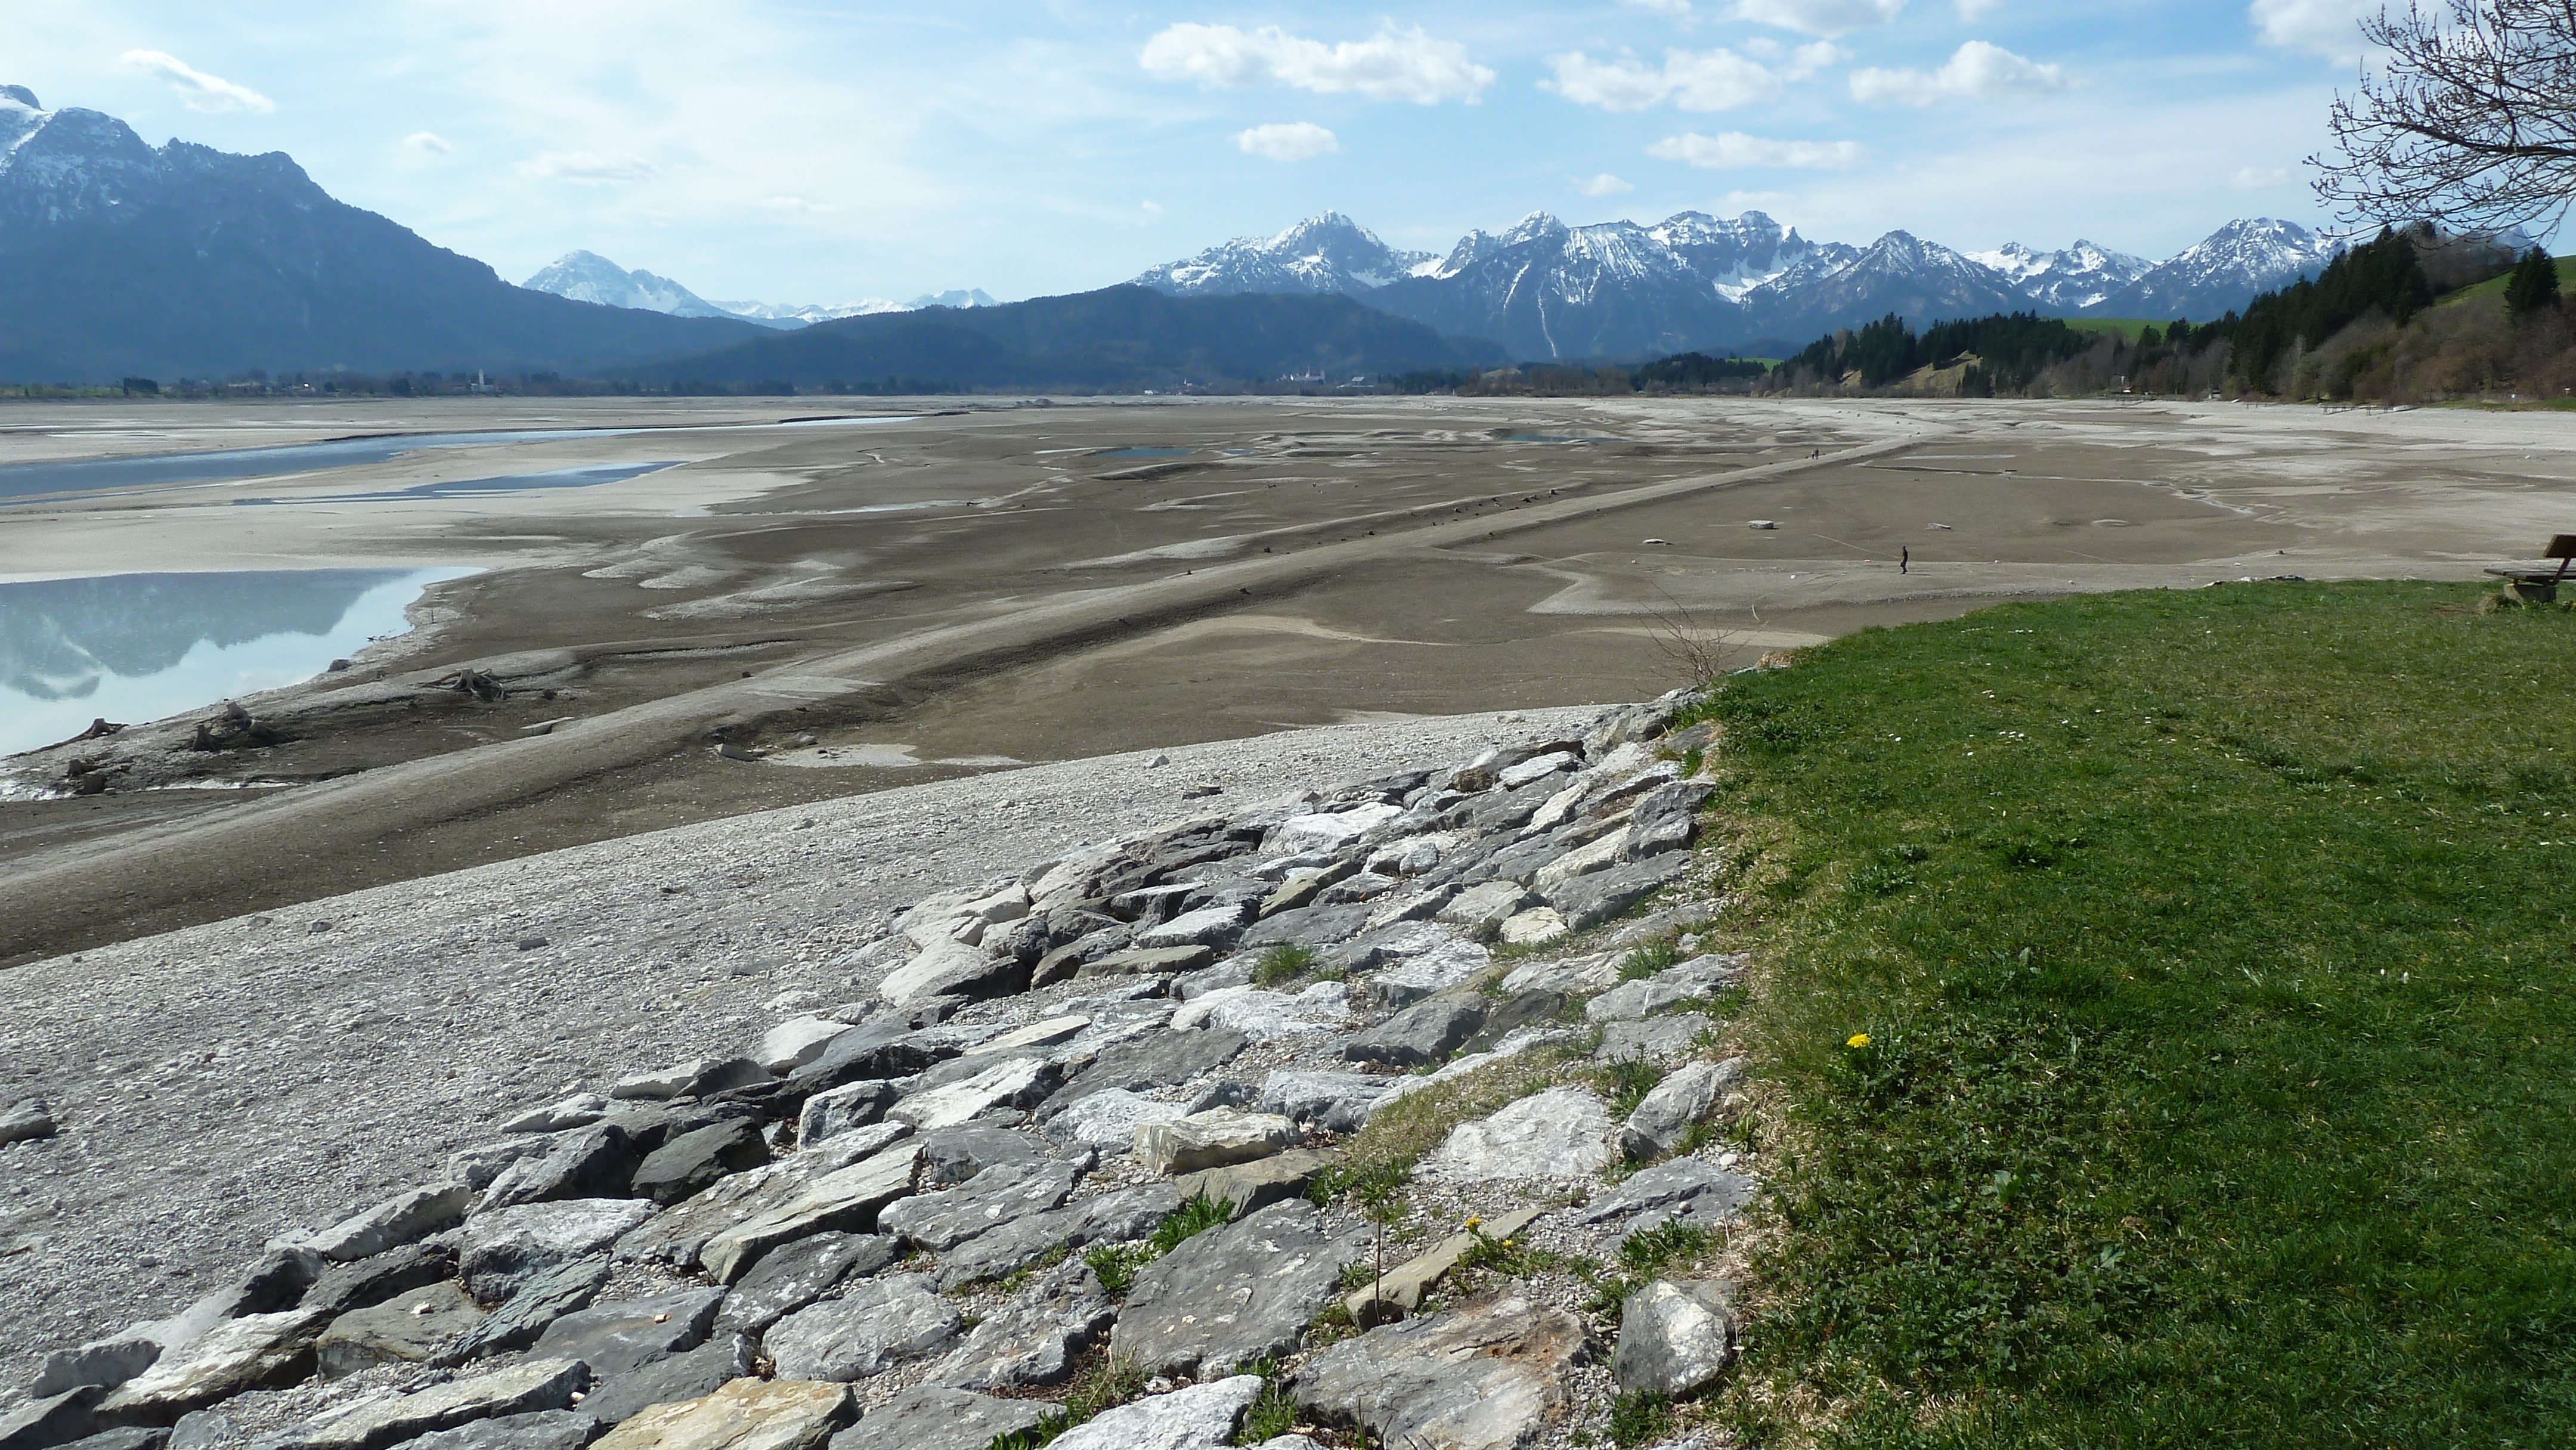
sea, coast, water, nature, wilderness, mountain, shore, lake, valley, mountain range, cliff, reservoir, terrain, ridge, bank, geology, badlands, plateau, tundra, moraine, landform, aerial photography, mountain pass, lake forggensee, fussen, mountainous landforms, geological phenomenon, allgau, without water